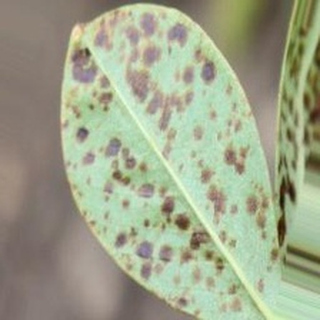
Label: groundnut_rust